Glider Pilot Regiment

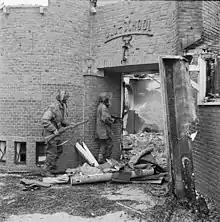
Two men of the Glider Pilot Regiment search a ruined school for German snipers during Operation Market Garden, 20 September 1944. After landing, glider pilots were expected to fight as infantry.

On 21 June 1941, the Central Landing Establishment was formed at Ringway airfield near Manchester; although tasked primarily with training parachute troops, it was also directed to investigate the possibilities of using gliders to transport troops into battle. It had been decided that the Royal Air Force (RAF) and the British Army would co-operate in forming the airborne establishment. Squadron Leader Louis Strange and Major J.F. Rock were tasked with gathering together potential glider pilots and forming a glider unit; this was achieved by searching for members of the armed forces who had pre-war experience of flying gliders, or were interested in learning to do so.